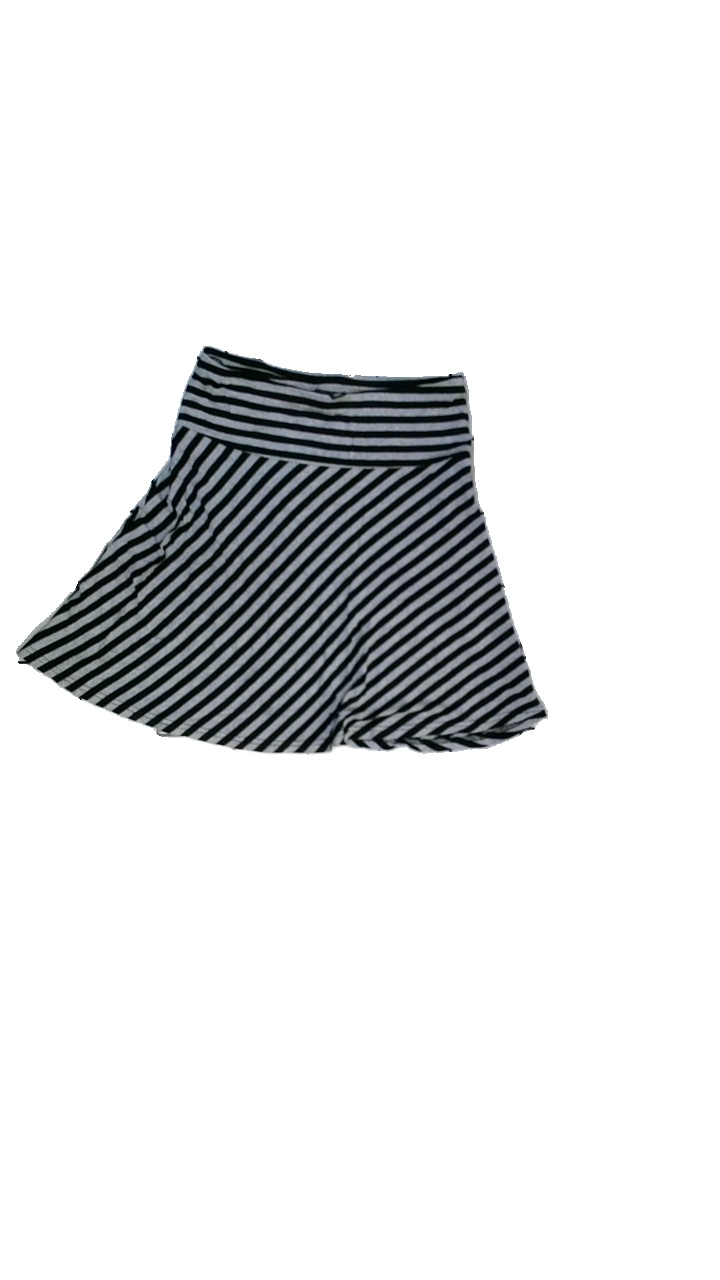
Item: Skirt (Ladies)
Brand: H&m
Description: randig kjol
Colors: Grey, Black
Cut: Regular
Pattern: Striped
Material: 95% viscose 5% elastane
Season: All
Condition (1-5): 5
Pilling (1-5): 5
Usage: Reuse
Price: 50-100